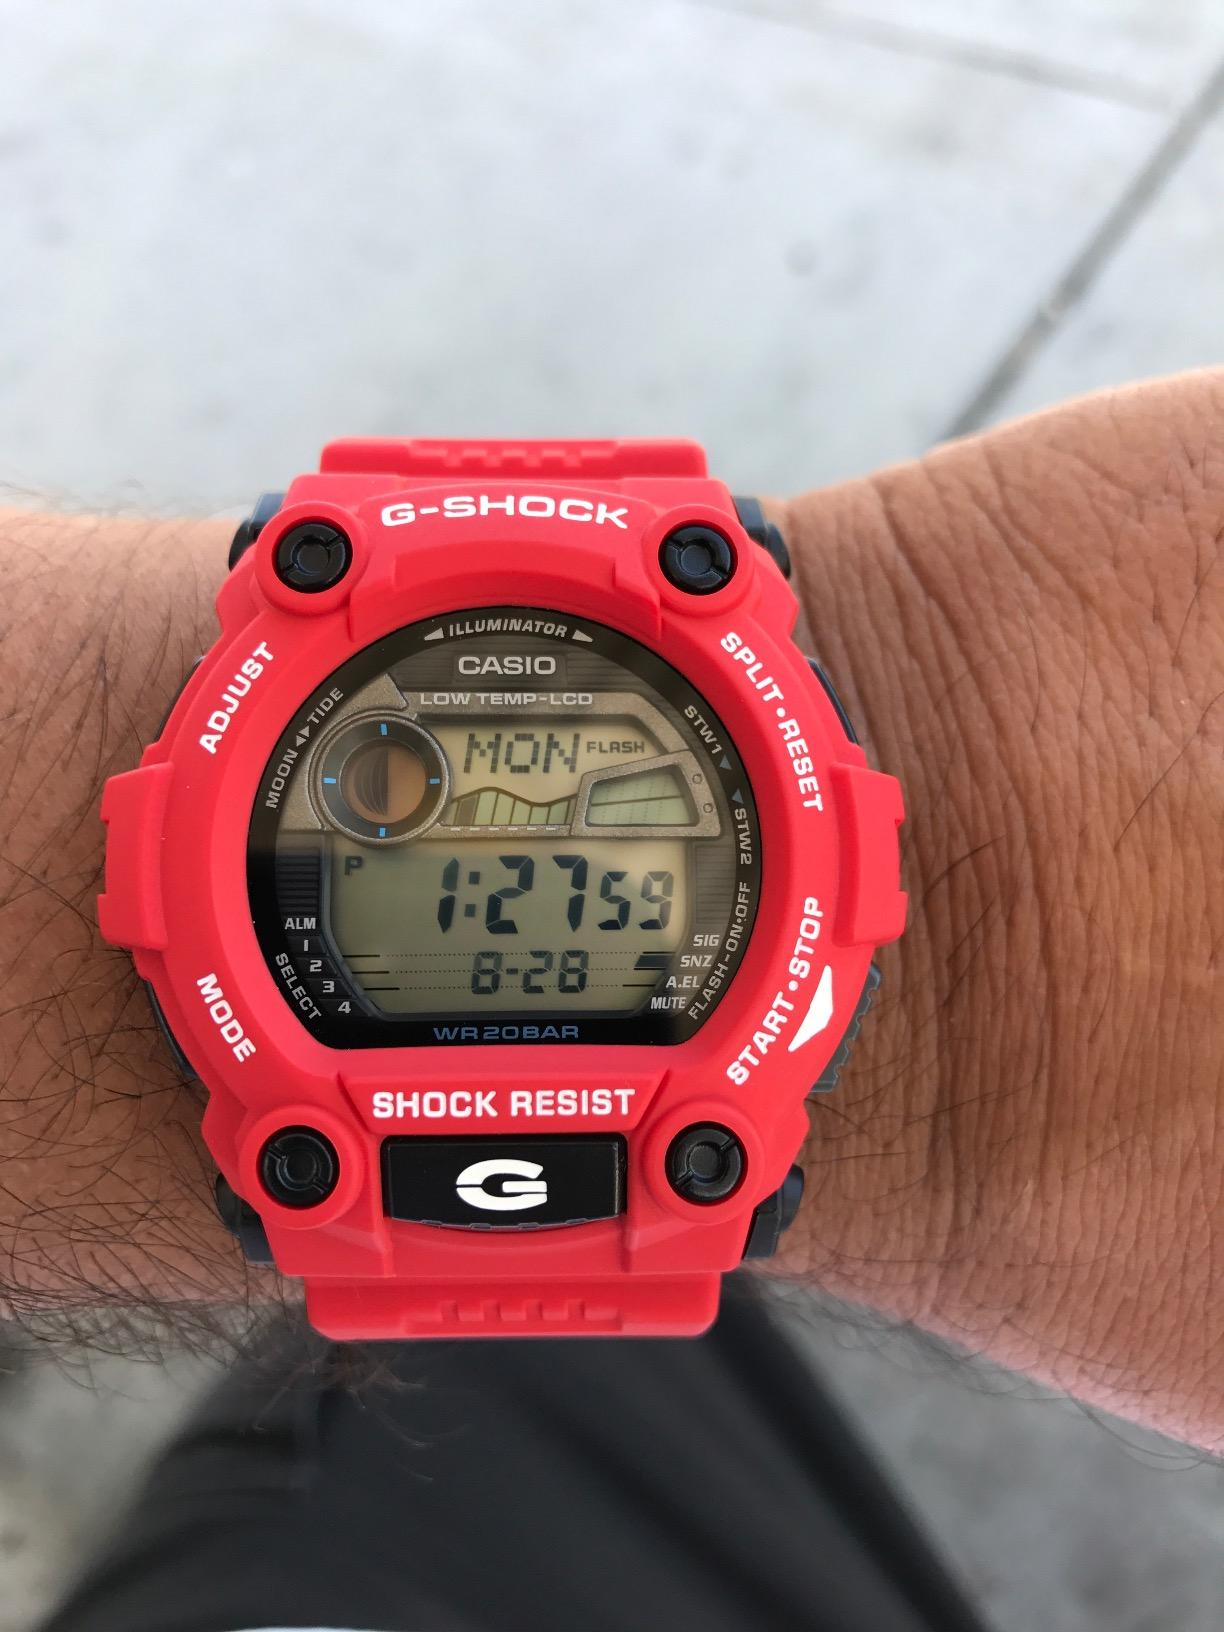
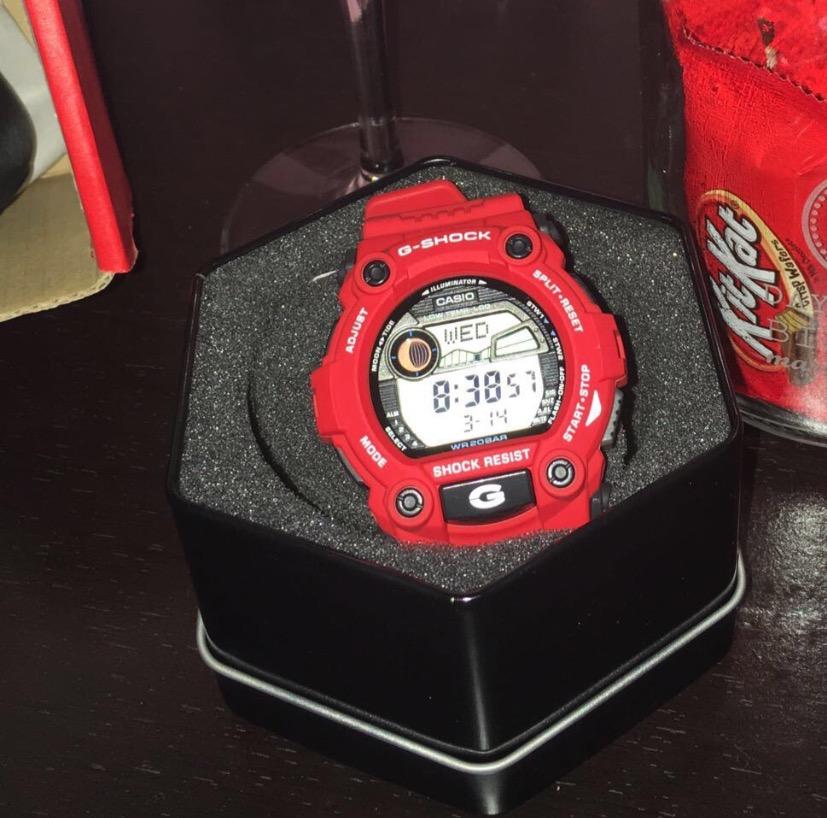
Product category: accessories_watch
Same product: yes